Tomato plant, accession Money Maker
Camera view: horizontal (90 deg, fisheye); turntable rotation: 0 degrees
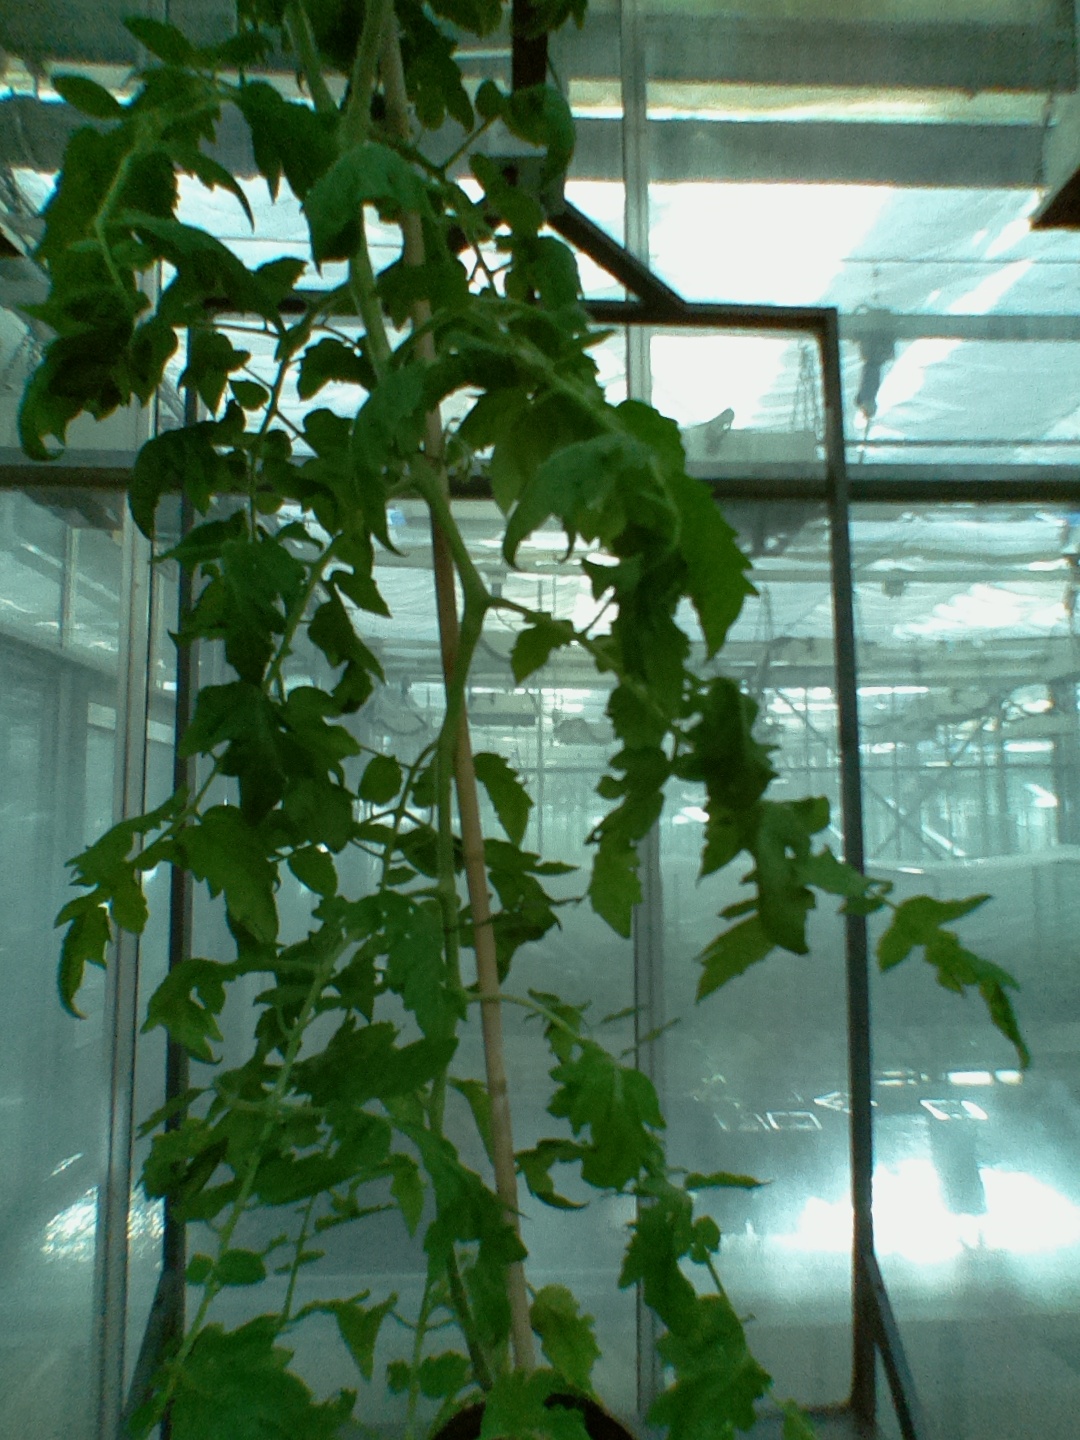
BBCH growth stage 62: 20%-30% of flowers open